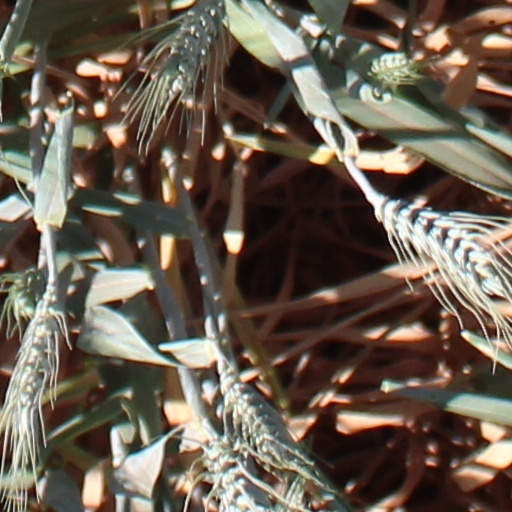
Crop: wheat